23rd Division (South Vietnam)

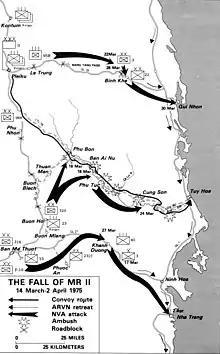
Map of the fall of II Corps

The opening salvoes of the PAVN's Campaign 275 sounded along Route 19, the lifeline to the highlands, in the early morning of 4 March. Simultaneous attacks closed the highway from the Mang Yang Pass in Pleiku Province to Bình Định Province. PAVN sappers blew Bridge 12 southeast of Binh Khê, in Bình Định and infantry struck RF/RF on the high ground overwatching the An Khê Pass and the RF unit at the Route 3A junction. Soon an artillery position supporting the 2nd Battalion, 47th Infantry, 22nd Division north of Binh Khê was overrun. A strong attack by the PAVN 12th Regiment, 3rd Division, near the An Khê Airfield was repulsed, while Phu Cat Air Base received a rocket attack and sustained light damage. While Bình Định RF/PF and the 47th Regiment struggled to hold their positions against the withering PAVN artillery, infantry, and sapper assaults, ARVN forces in Pleiku Province came under heavy rocket, mortar, and recoilless rifle fire along Route 19 from Le Trung, 15 km east of Pleiku City, to the narrow defiles of the Mang Yang Pass. Fire Support Bases 92 (east of Le Trung), 93 (near Soui Doi) and 94 (north of Hill 3045), all came under bombardment, while a number of their outposts were overrun. Two bridges and a large culvert between FSBs 93 and 94 were destroyed by PAVN sappers. Phú reacted by sending two battalions of the 4th Ranger Group to join elements of the 2nd Armored Cavalry Brigade, then clearing parts of Route 19 to proceed as far as FSB 95 in Bình Định Province, just east of the Mang Yang Pass, but before the operation could get under way, Base 94 was overrun. Meanwhile, PAVN rockets hit Pleiku Air Base; although the field remained operational, the maintenance area sustained heavy damage. While the attacks along Route 19 were viewed by Phú as strong indicators that the PAVN's main effort would be against Pleiku, the PAVN also interdicted Route 21, the other major road to the highlands, which connected coastal Khánh Hòa Province with Ban Me Thuot. Sappers blew two bridges between the Darlac boundary and Khanh Duong in Khánh Hòa Province and PAVN infantry overran an RF/PF outpost close to the provincial boundary. The only two available roads to the highlands were closed; the battlefield of the Central Highlands had been isolated in 24 hours of concentrated assaults. At II Corps headquarters, ARVN officers debated where the PAVN's main effort would take place. Colonel Trinh Tieu, the G-2, insisted that Ban Me Thuot would be the principal objective, with intermediate and supporting objectives at Buôn Hồ and Duc Lap. Based on indications that elements of the 10th and 320th Divisions had shifted south or had at least conducted reconnaissance in Quang Duc and Darlac Provinces, he told Phú that the attacks in Kontum, Pleiku and on Route 19 were diversionary, designed primarily to hold the major ARVN strength in place in Bình Định, Kontum and Pleiku. Phú nevertheless, believed Pleiku to be the main PAVN objective. His reasoning was based on the weight of the current PAVN attacks by fire against the 44th Regiment in Thanh An District of Pleiku and against the Rangers north of Kontum. Having only two regiments protecting the western approaches to Pleiku, he would not weaken this front to reinforce Ban Me Thuot where nothing significant had yet taken place.